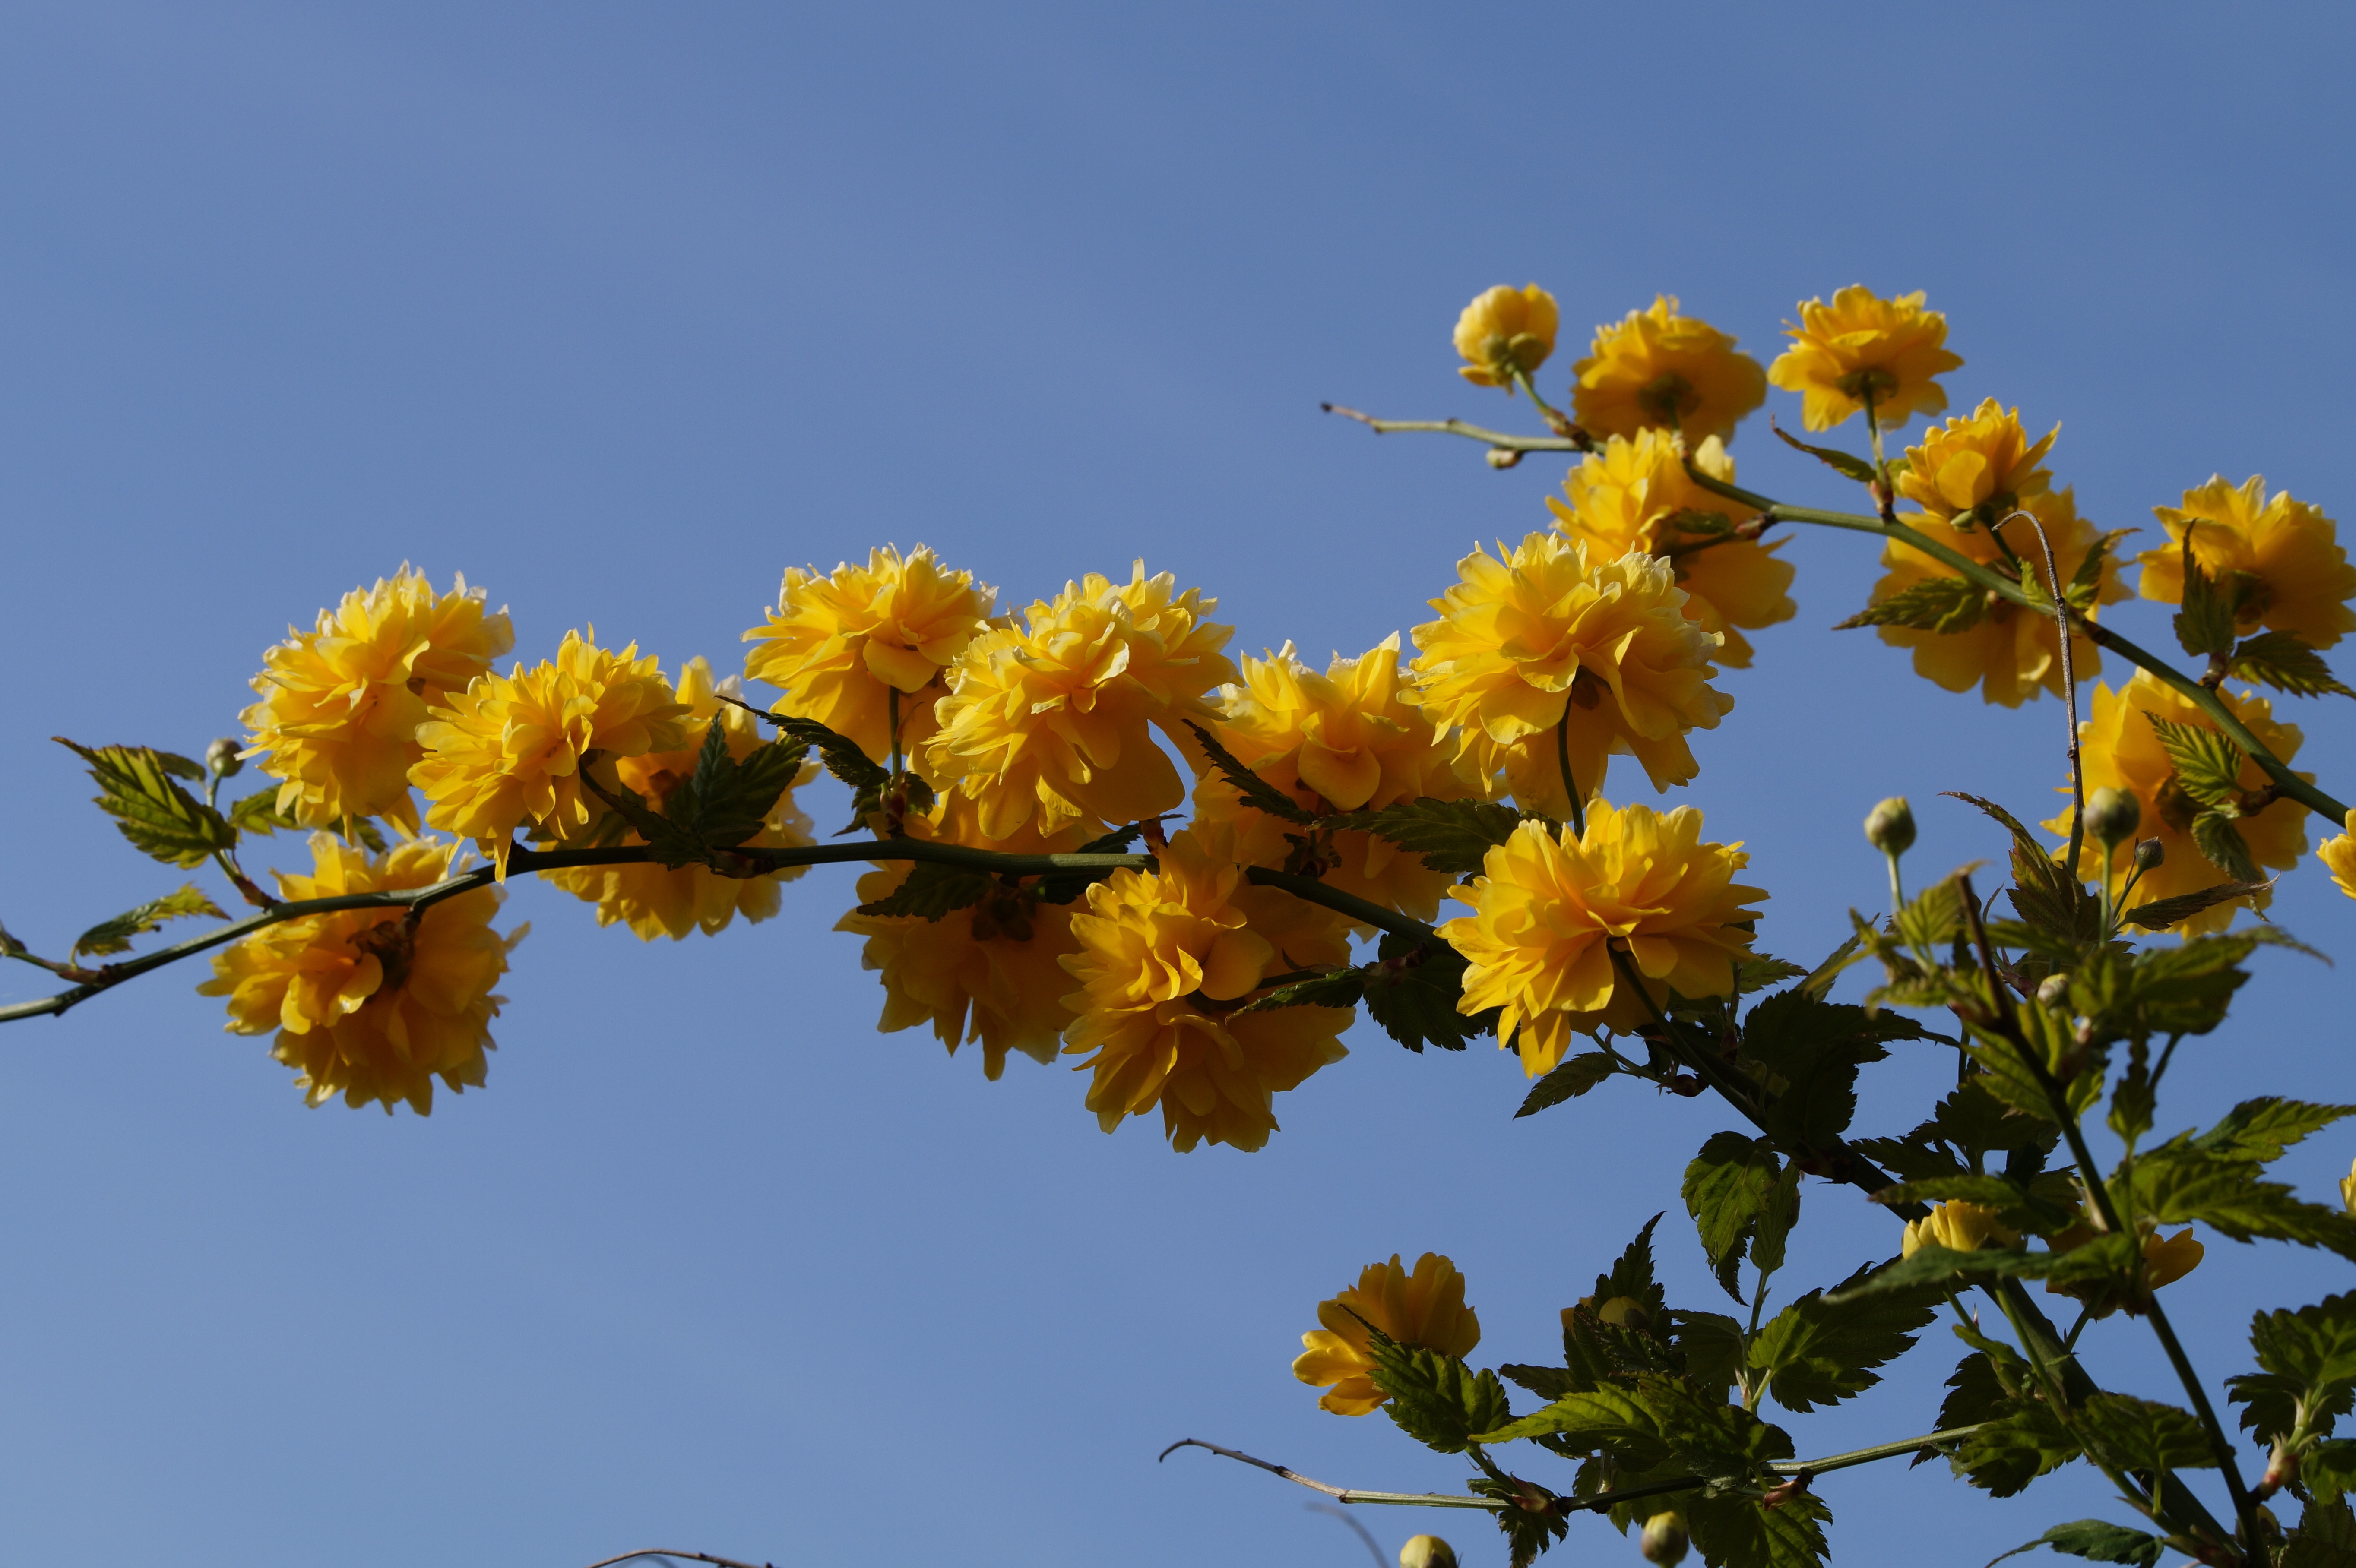
tree, nature, branch, blossom, plant, sky, sunlight, leaf, flower, bloom, bush, spring, produce, autumn, botany, yellow, flora, flowers, shrub, mimosa, ornamental plant, flowering plant, ranunkel shrub, woody plant, land plant